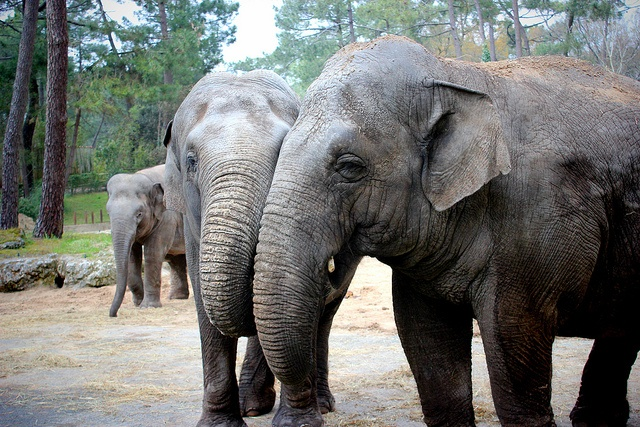
two elephants gently touch heads their heads together
Couple of elephants stand next to each other rubbing heads
Several large elephants standing close to each other
Three adult elephants standing around a wooded area.
Some elephants are looking at the camera while another walks in the background.